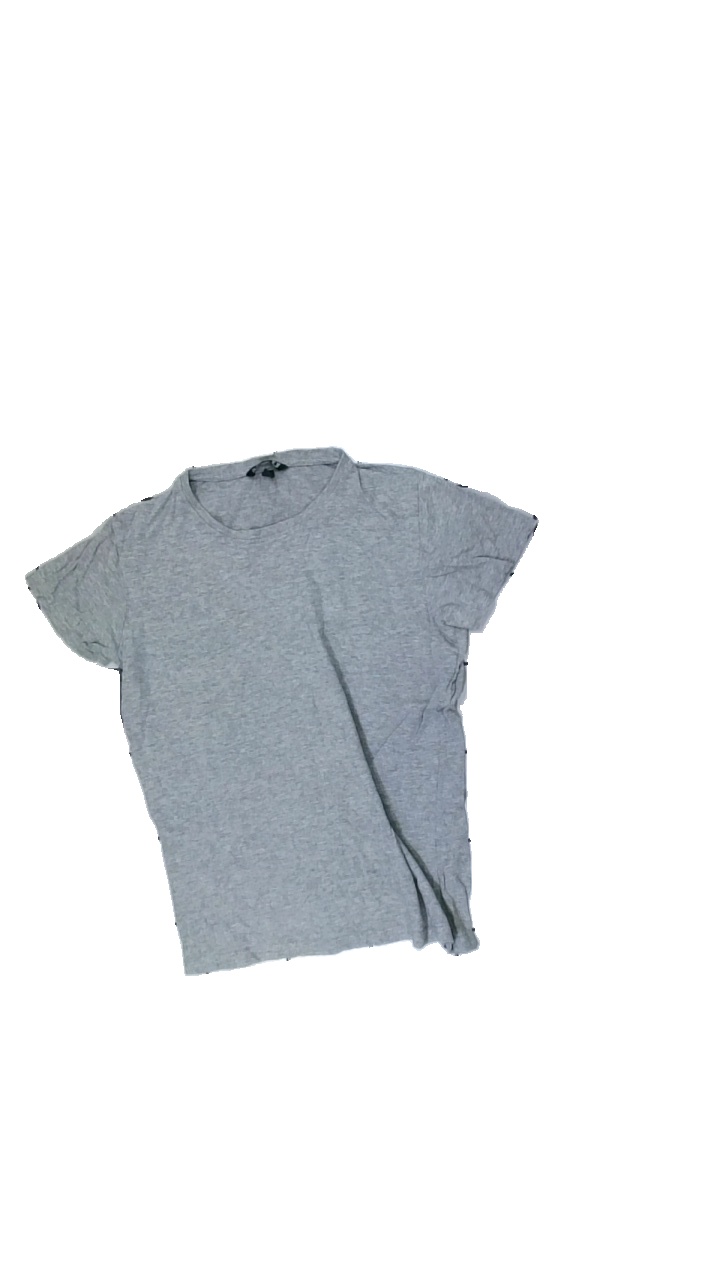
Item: T-shirt (Children)
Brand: Basic U
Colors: Grey
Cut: Regular, C-collar
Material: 85% cotton, 15% viscose
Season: All
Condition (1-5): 3
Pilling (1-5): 3
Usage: Export
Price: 50-100